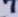
Number: 7